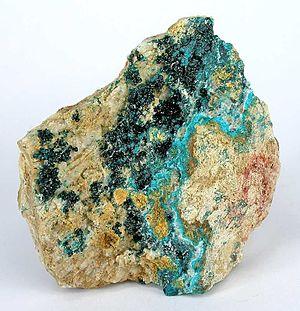
L'herbertsmithite est un minéral ayant comme structure Zn Cu₃(OH)₆Cl₂. Nommé en hommage au minéralogiste britannique Herbert Smith, il a été découvert, au Chili, en 1972 et intégré au catalogue de l'Association internationale de minéralogie en 2003.